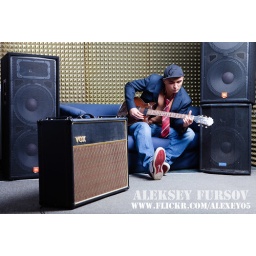
Guitar player in recording studio at sofa with guitar amplifier and audio systems